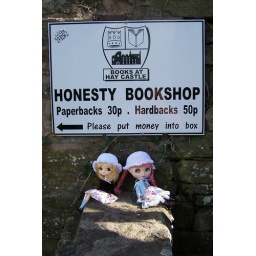
Hay-on-Wye Castle bookshop, the outside part. You can pick a book and put the money in the red money box in the wall!